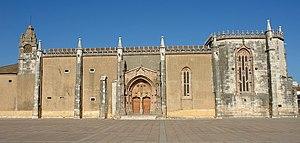
L’Église de Jésus est un édifice religieux anciennement attaché à un monastère de clarisses, sis à Setúbal au Portugal. Datant de la fin du XVᵉ siècle, l’église est un des premiers édifices de style manuélin érigé par l’architecte français Boytac au Portugal. L'église est aujourd'hui paroissiale et le cloître y attenant abrite le Musée du monastère.